Régiment de la Chaudière

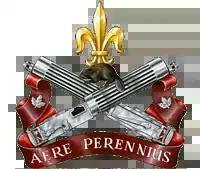
Regimental badge

The is a Primary Reserve infantry regiment of the Canadian Army. It is part of the 2nd Canadian Division's 35 Canadian Brigade Group and is headquartered at Lévis, Quebec.